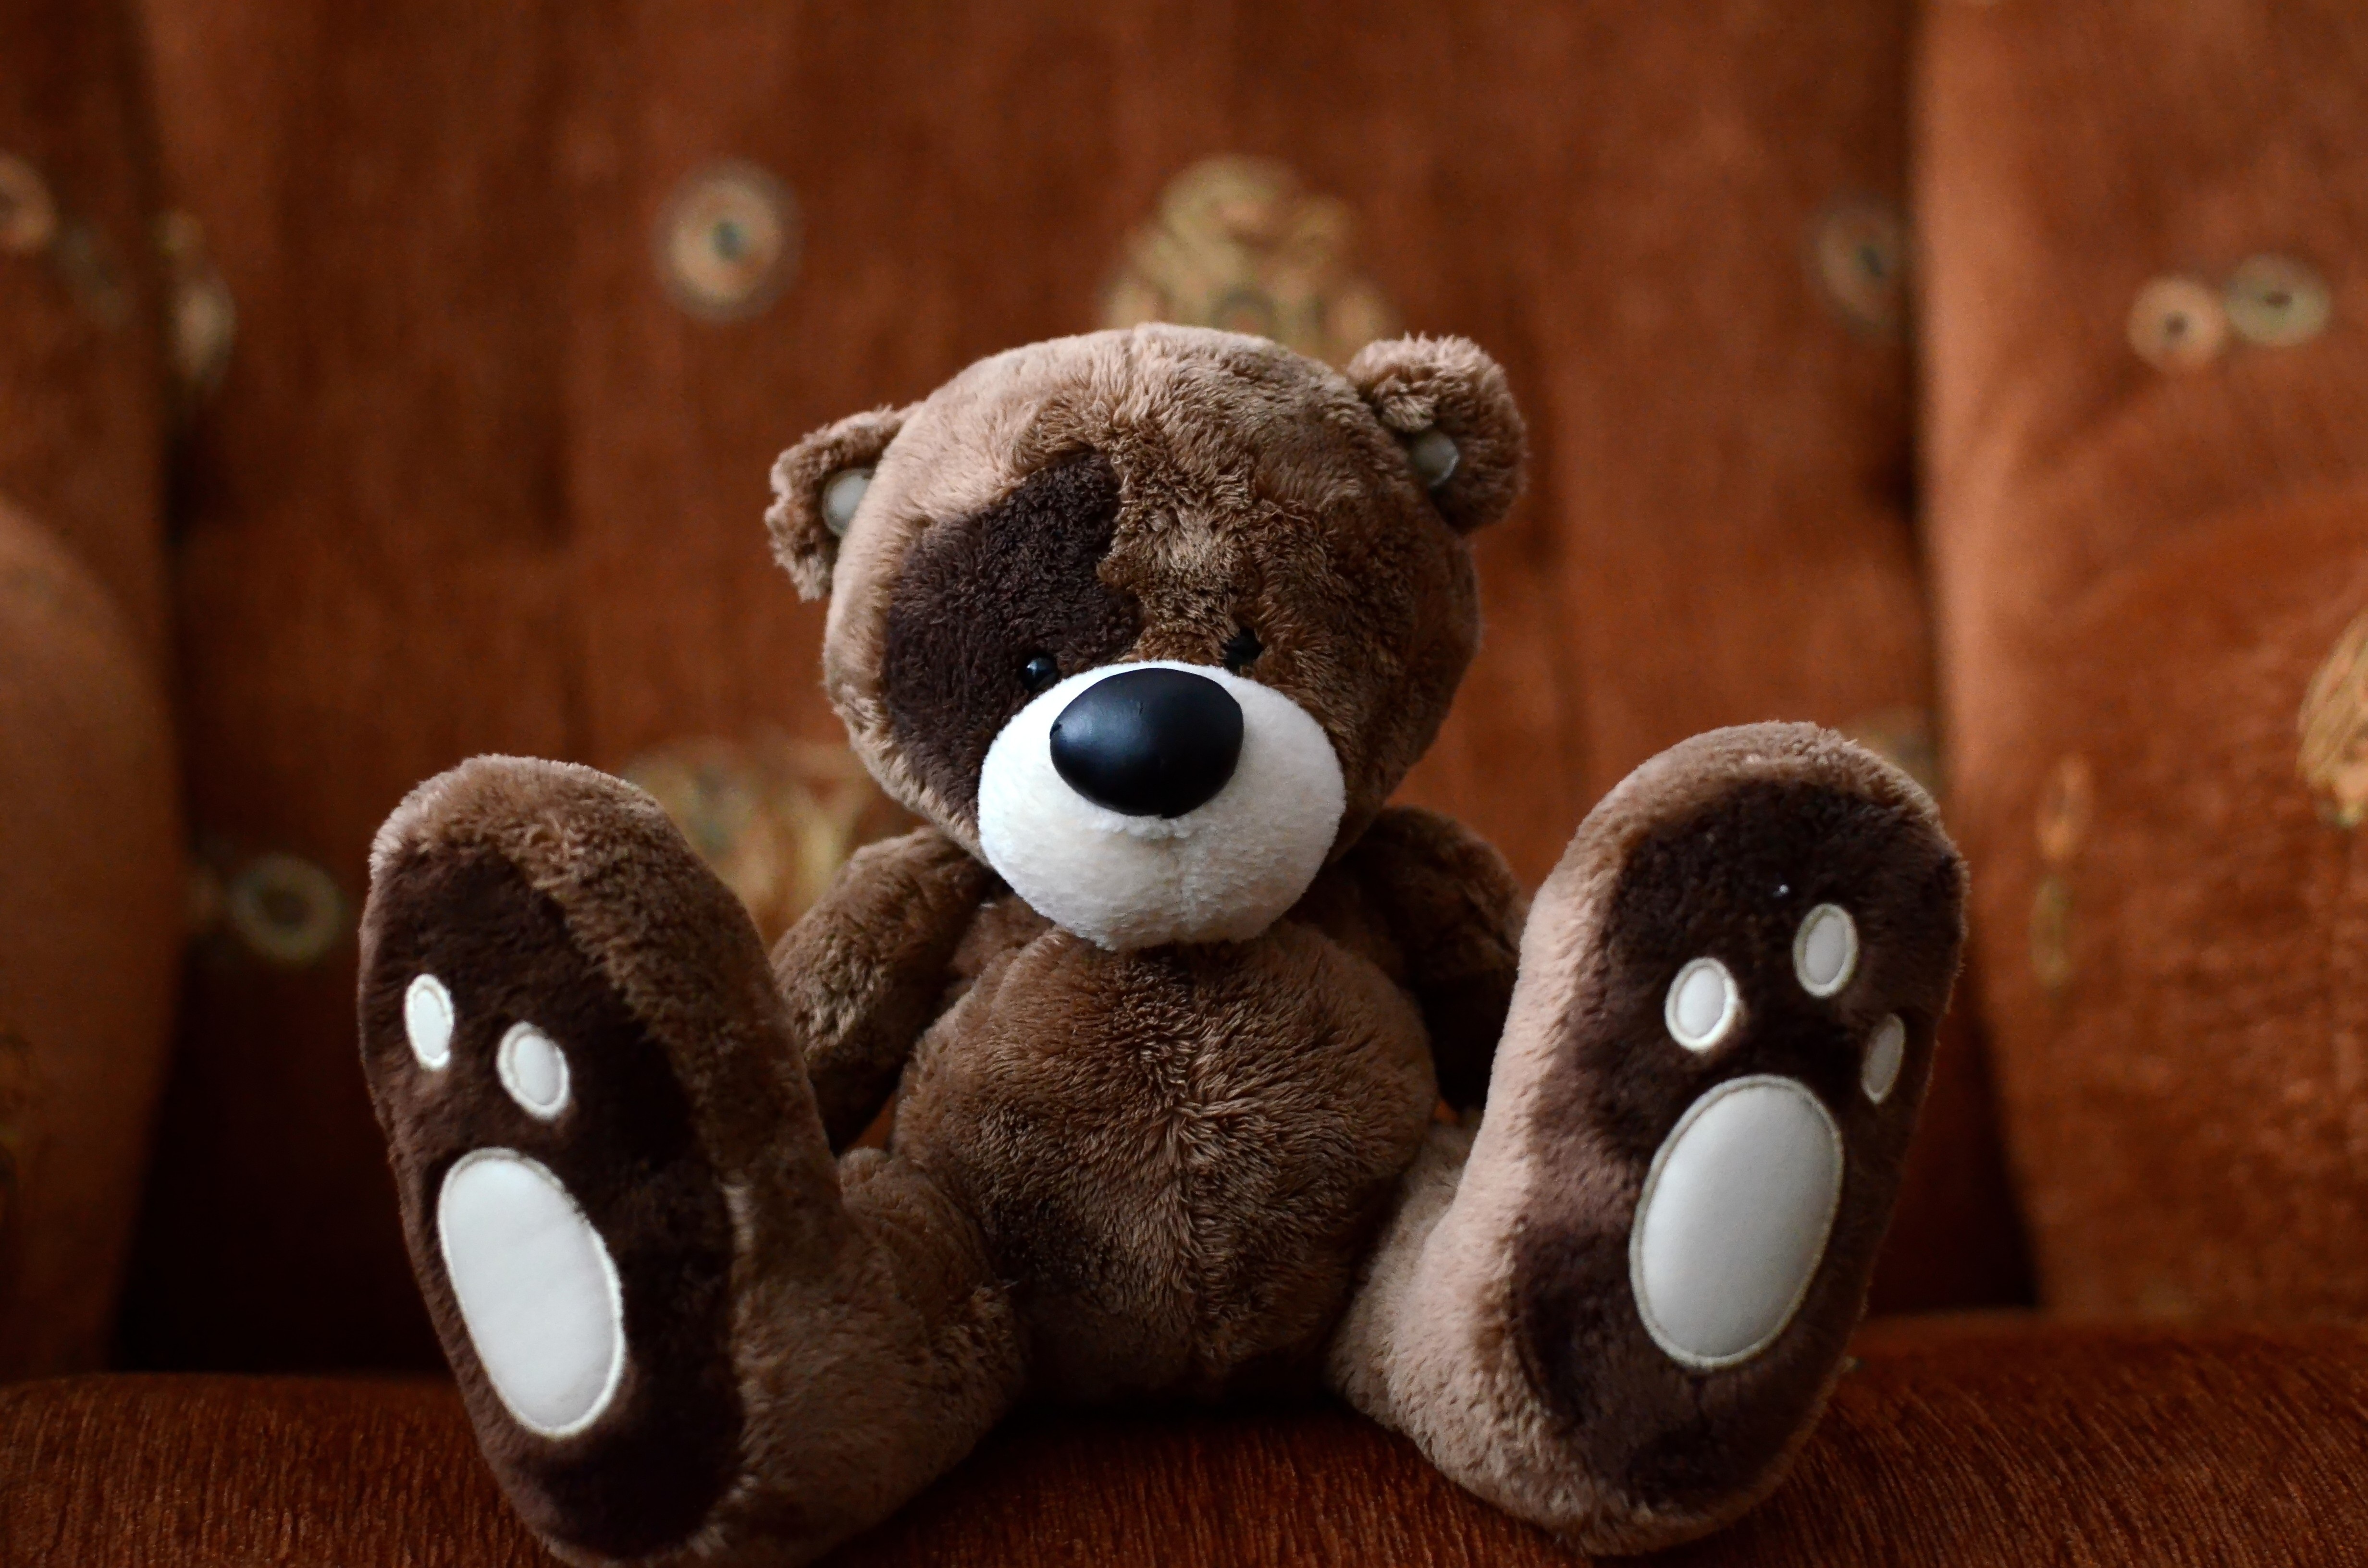
toy, teddy bear, snout, cuddly, the mascot, plush mascot, stuffed toy, misiek